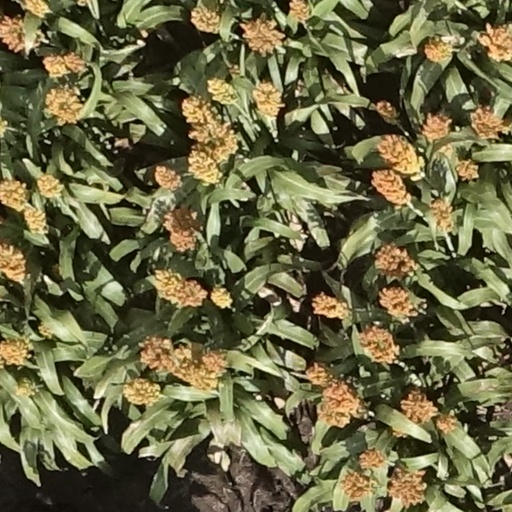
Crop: sorghum